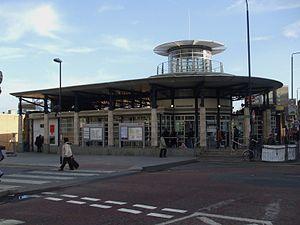
Woolwich Arsenal est une station du métro de Londres, un terminus de la Docklands Light Railway, et aussi une gare ferroviaire desservant la gare de London Bridge et Dartford.